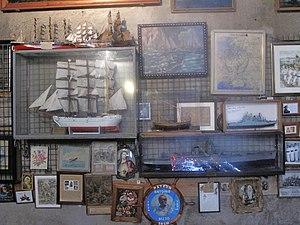
Ex-votos dans la chapelle de Notre-Dame de la Garoupe au cap d'Antibes, Alpes-Maritimes